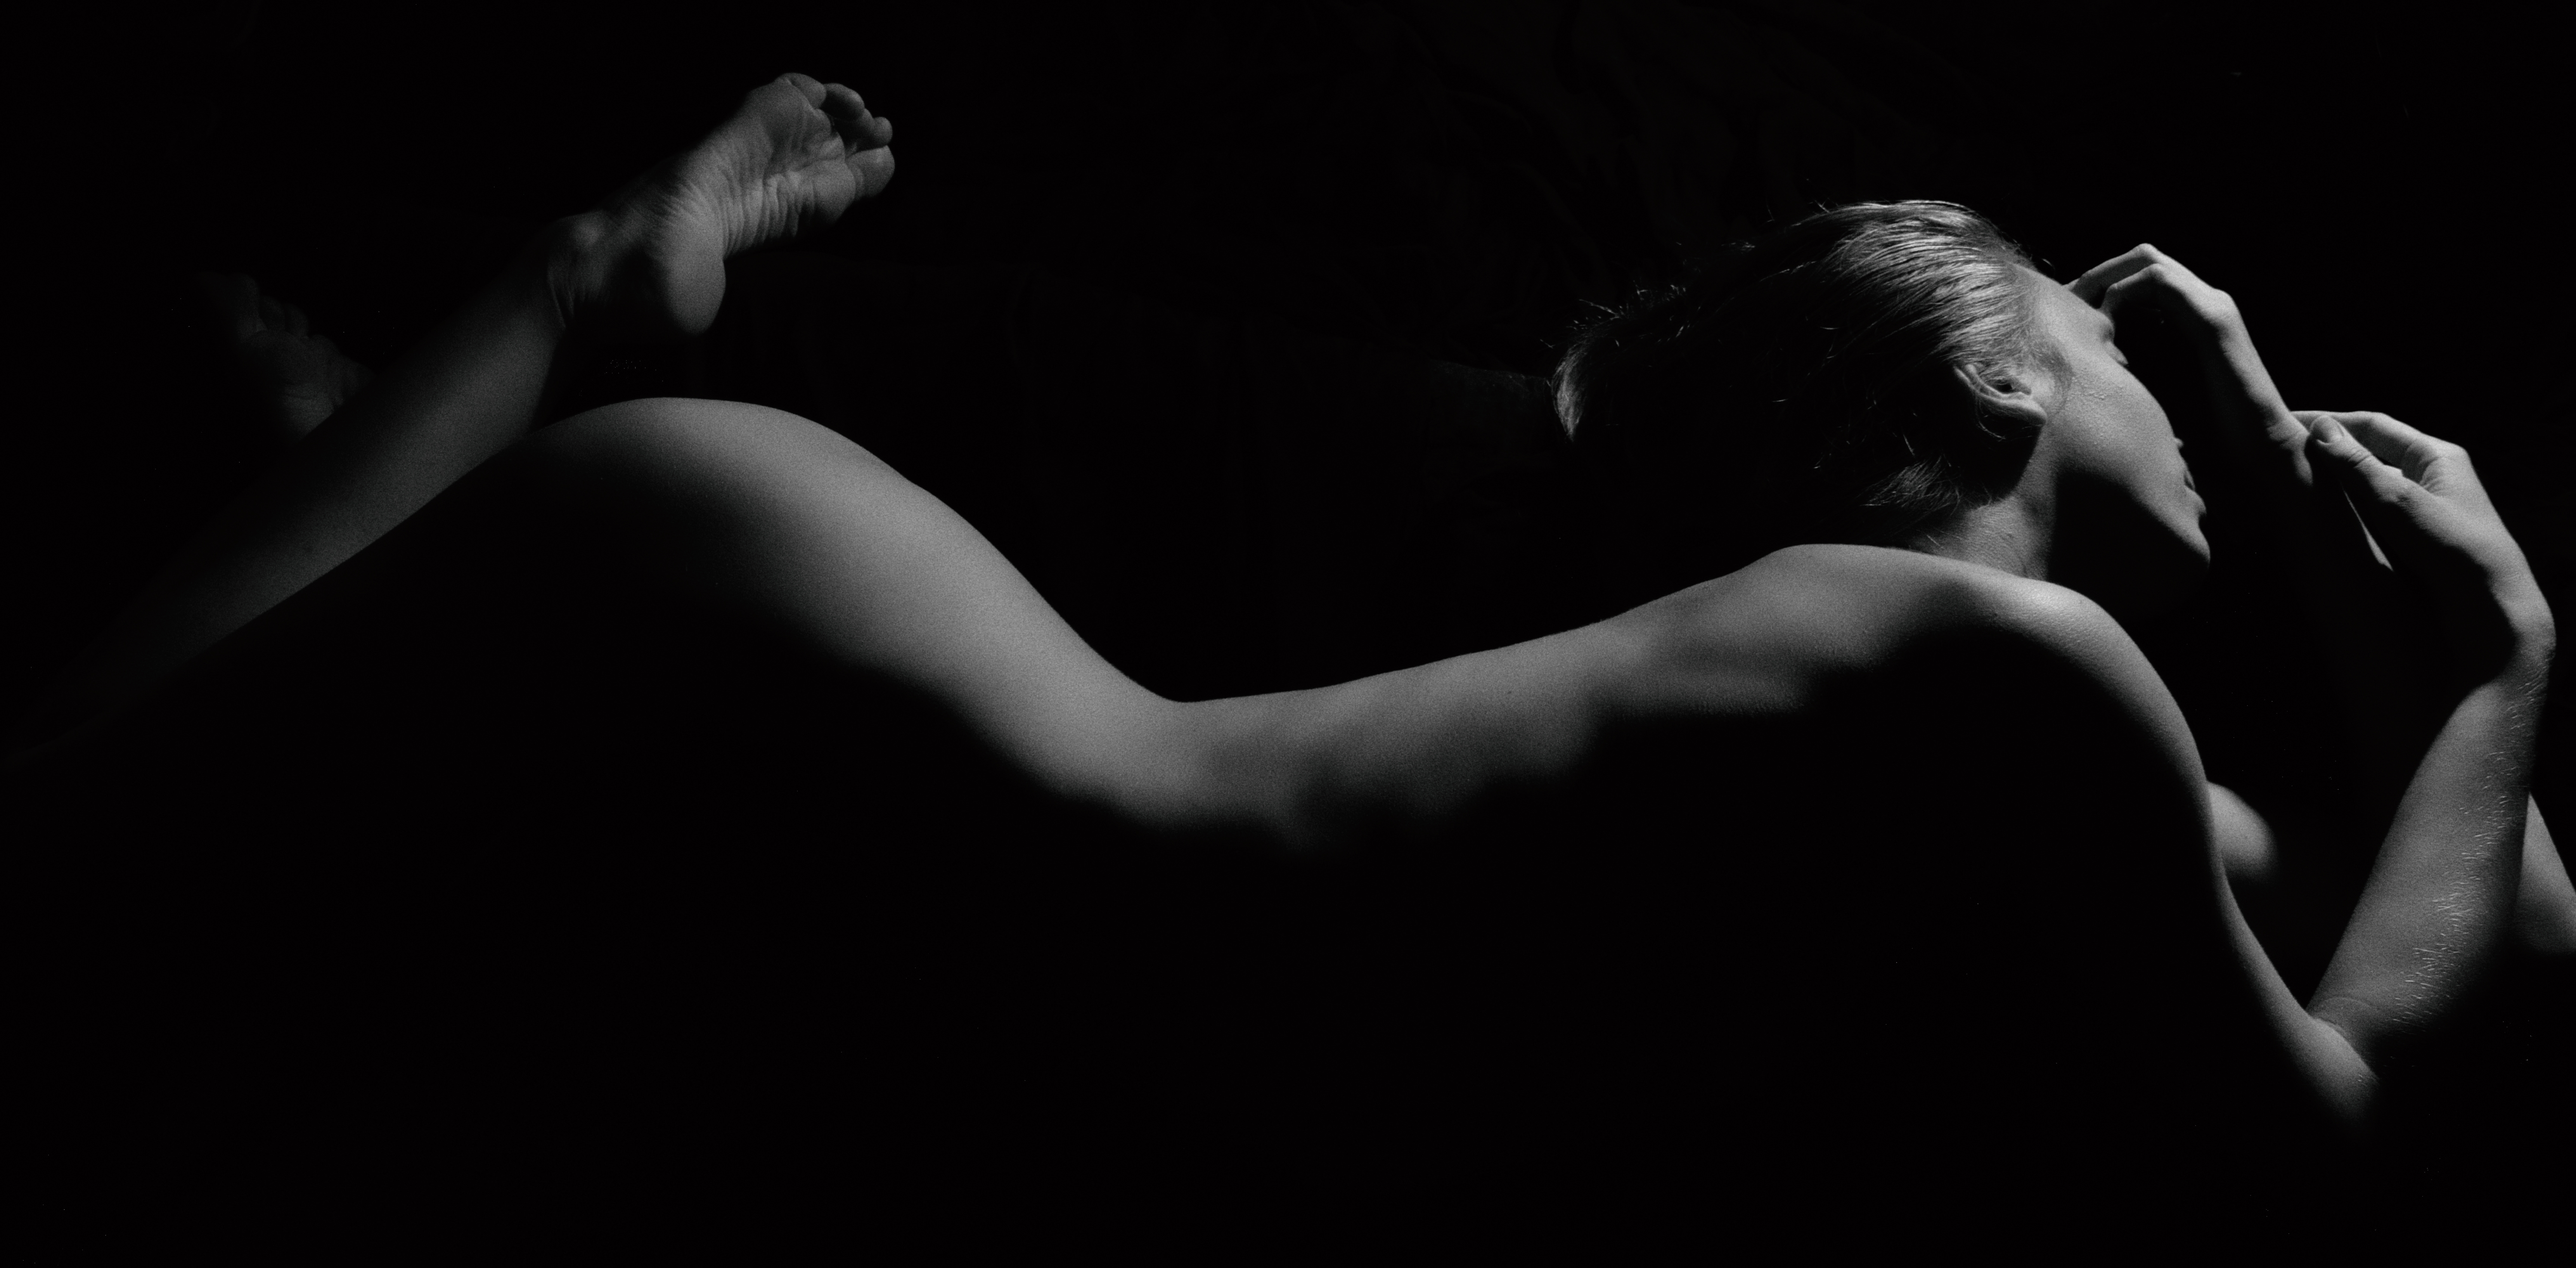
portrait, girl, body, retro, face, beautiful, look, studio, monochrome, donate, joint, shoulder, neck, flash photography, gesture, elbow, grey, black and white, chest, wrist, trunk, human leg, knee, monochrome photography, Barechested, event, darkness, art, flesh, back, abdomen, tattoo, thigh, still life photography, shadow, room, art model, visual arts